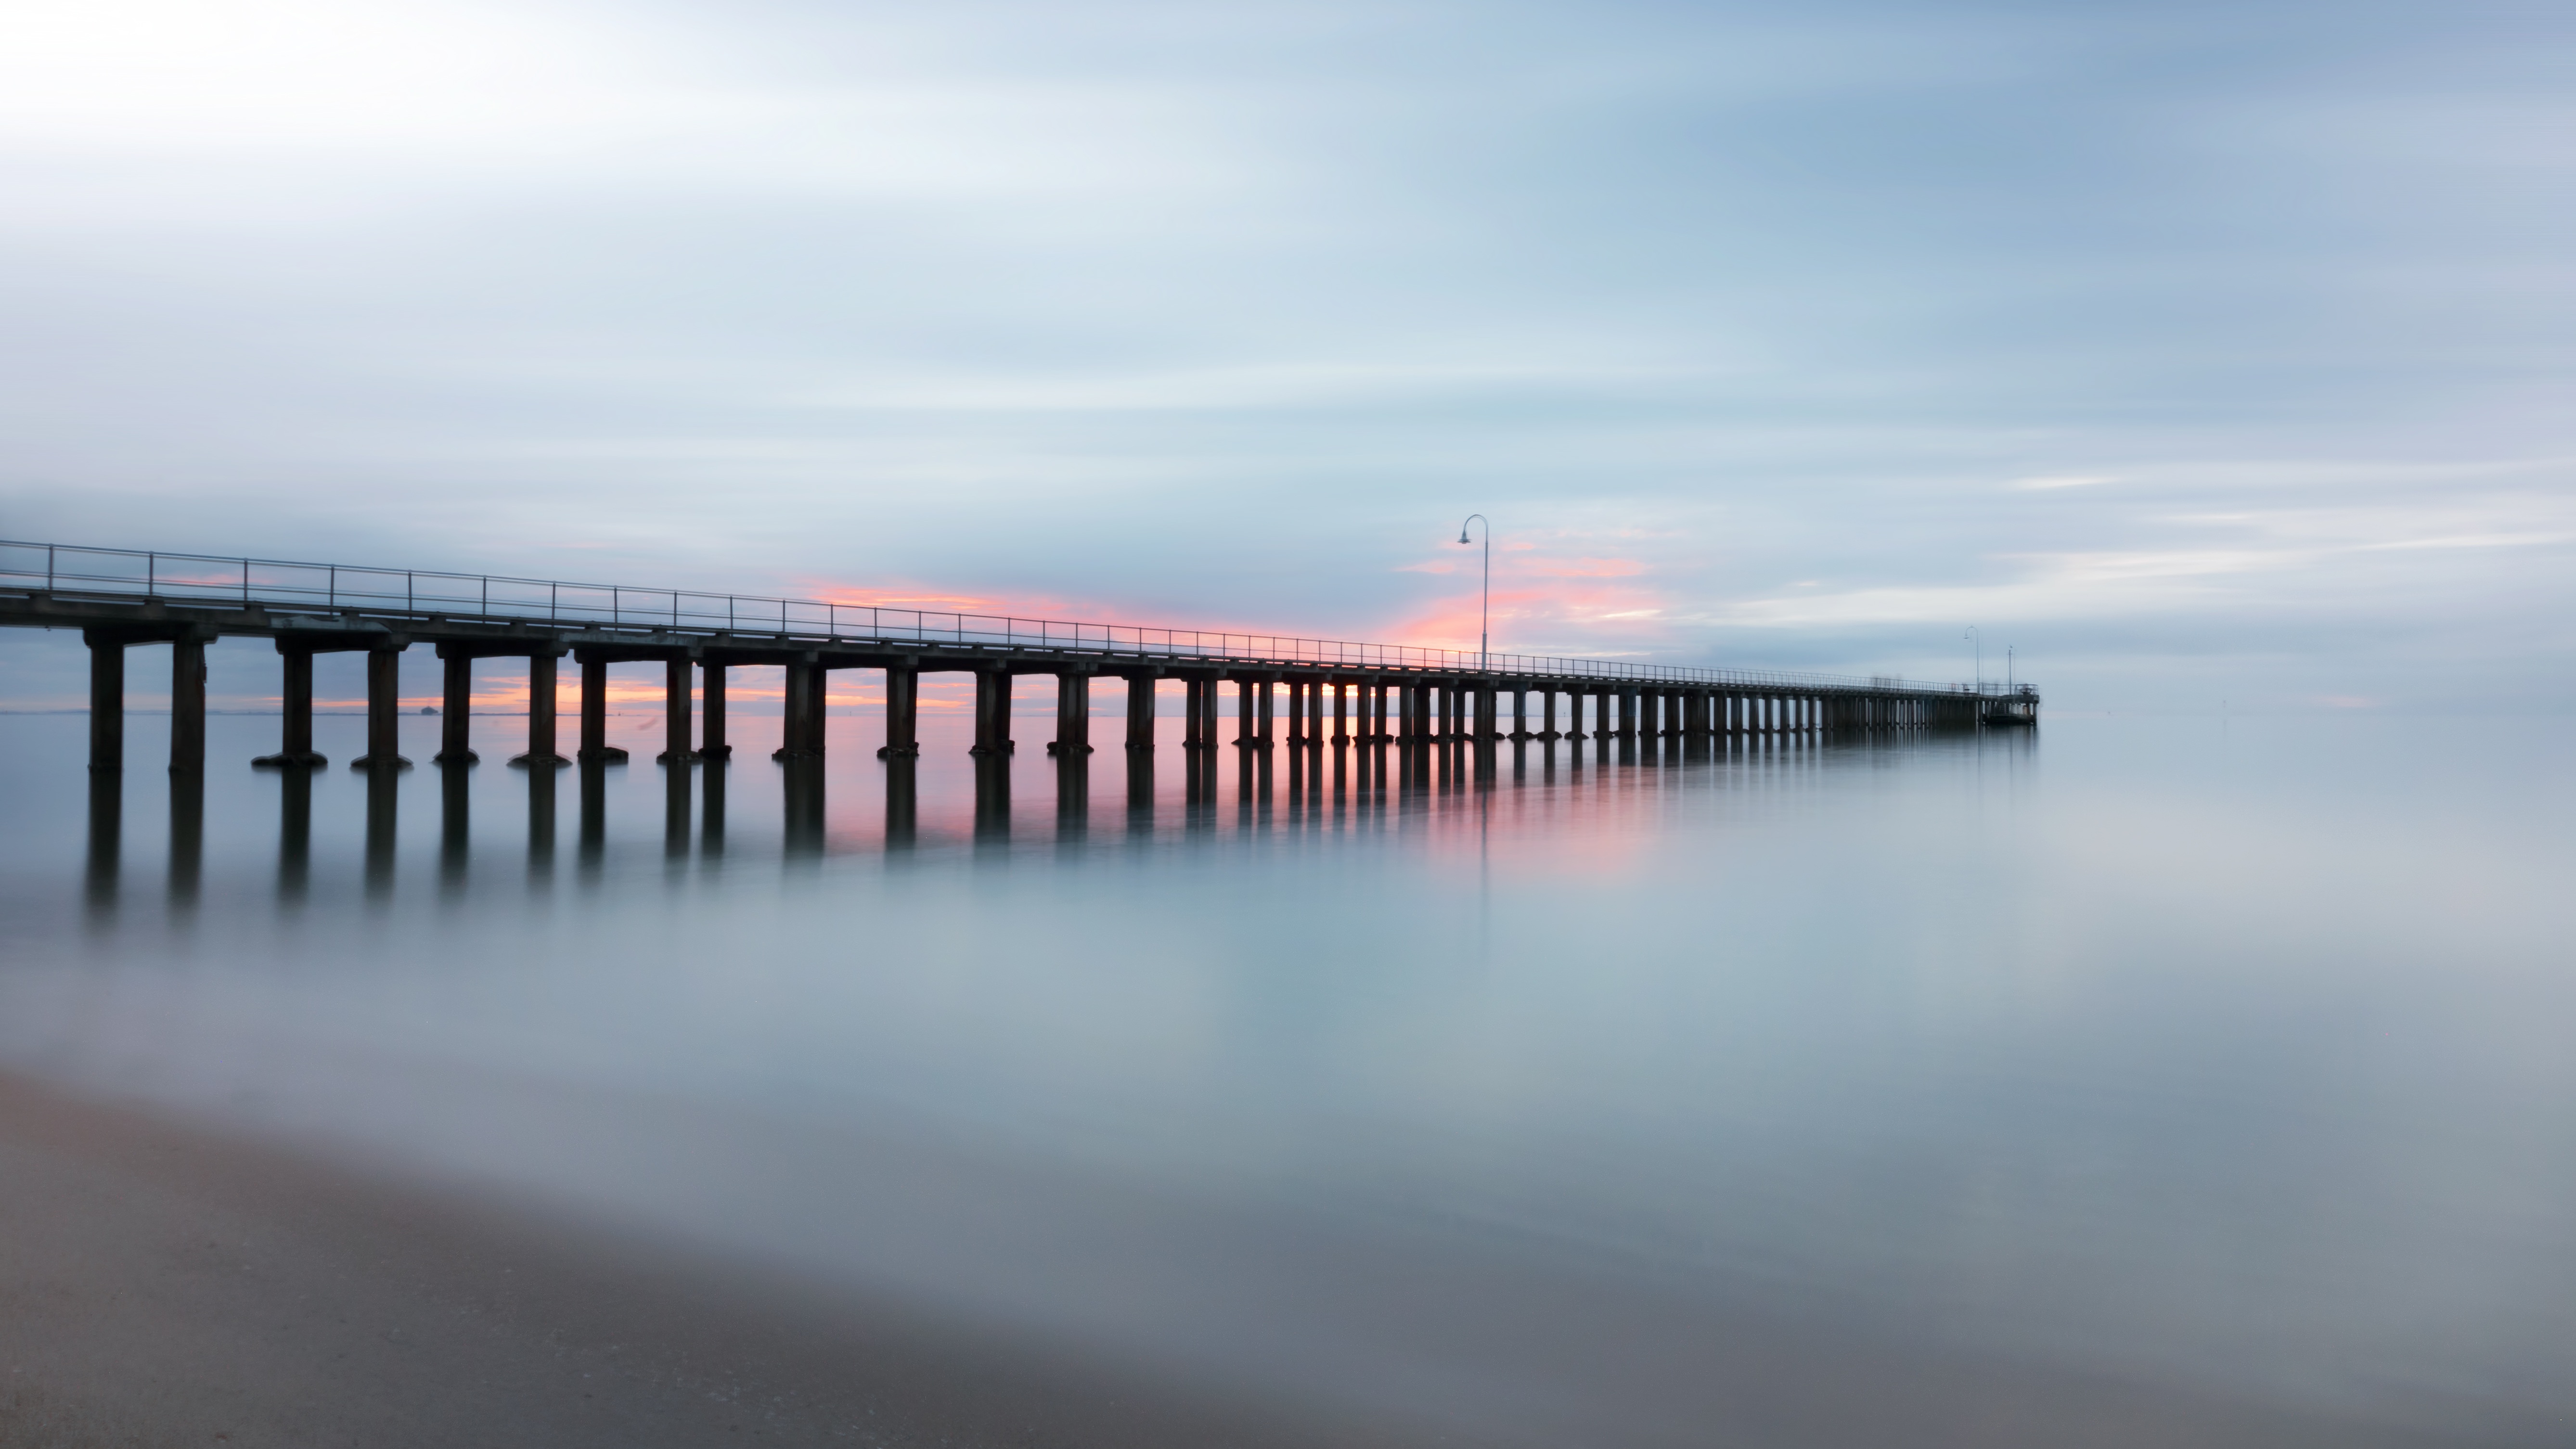
beach, landscape, sea, coast, water, nature, path, outdoor, ocean, horizon, light, sky, sunrise, sunset, bridge, morning, shore, wave, dawn, pier, summer, dusk, reflection, heaven, paradise, smooth, peace, calm, silence, jetty, tourism, sunny, clouds, atmospheric phenomenon, nonbuilding structure